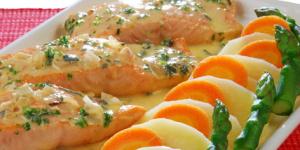
salmon light